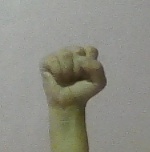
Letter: saad